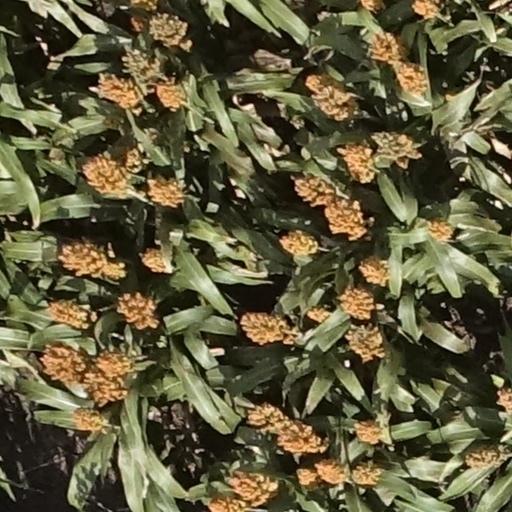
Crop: sorghum